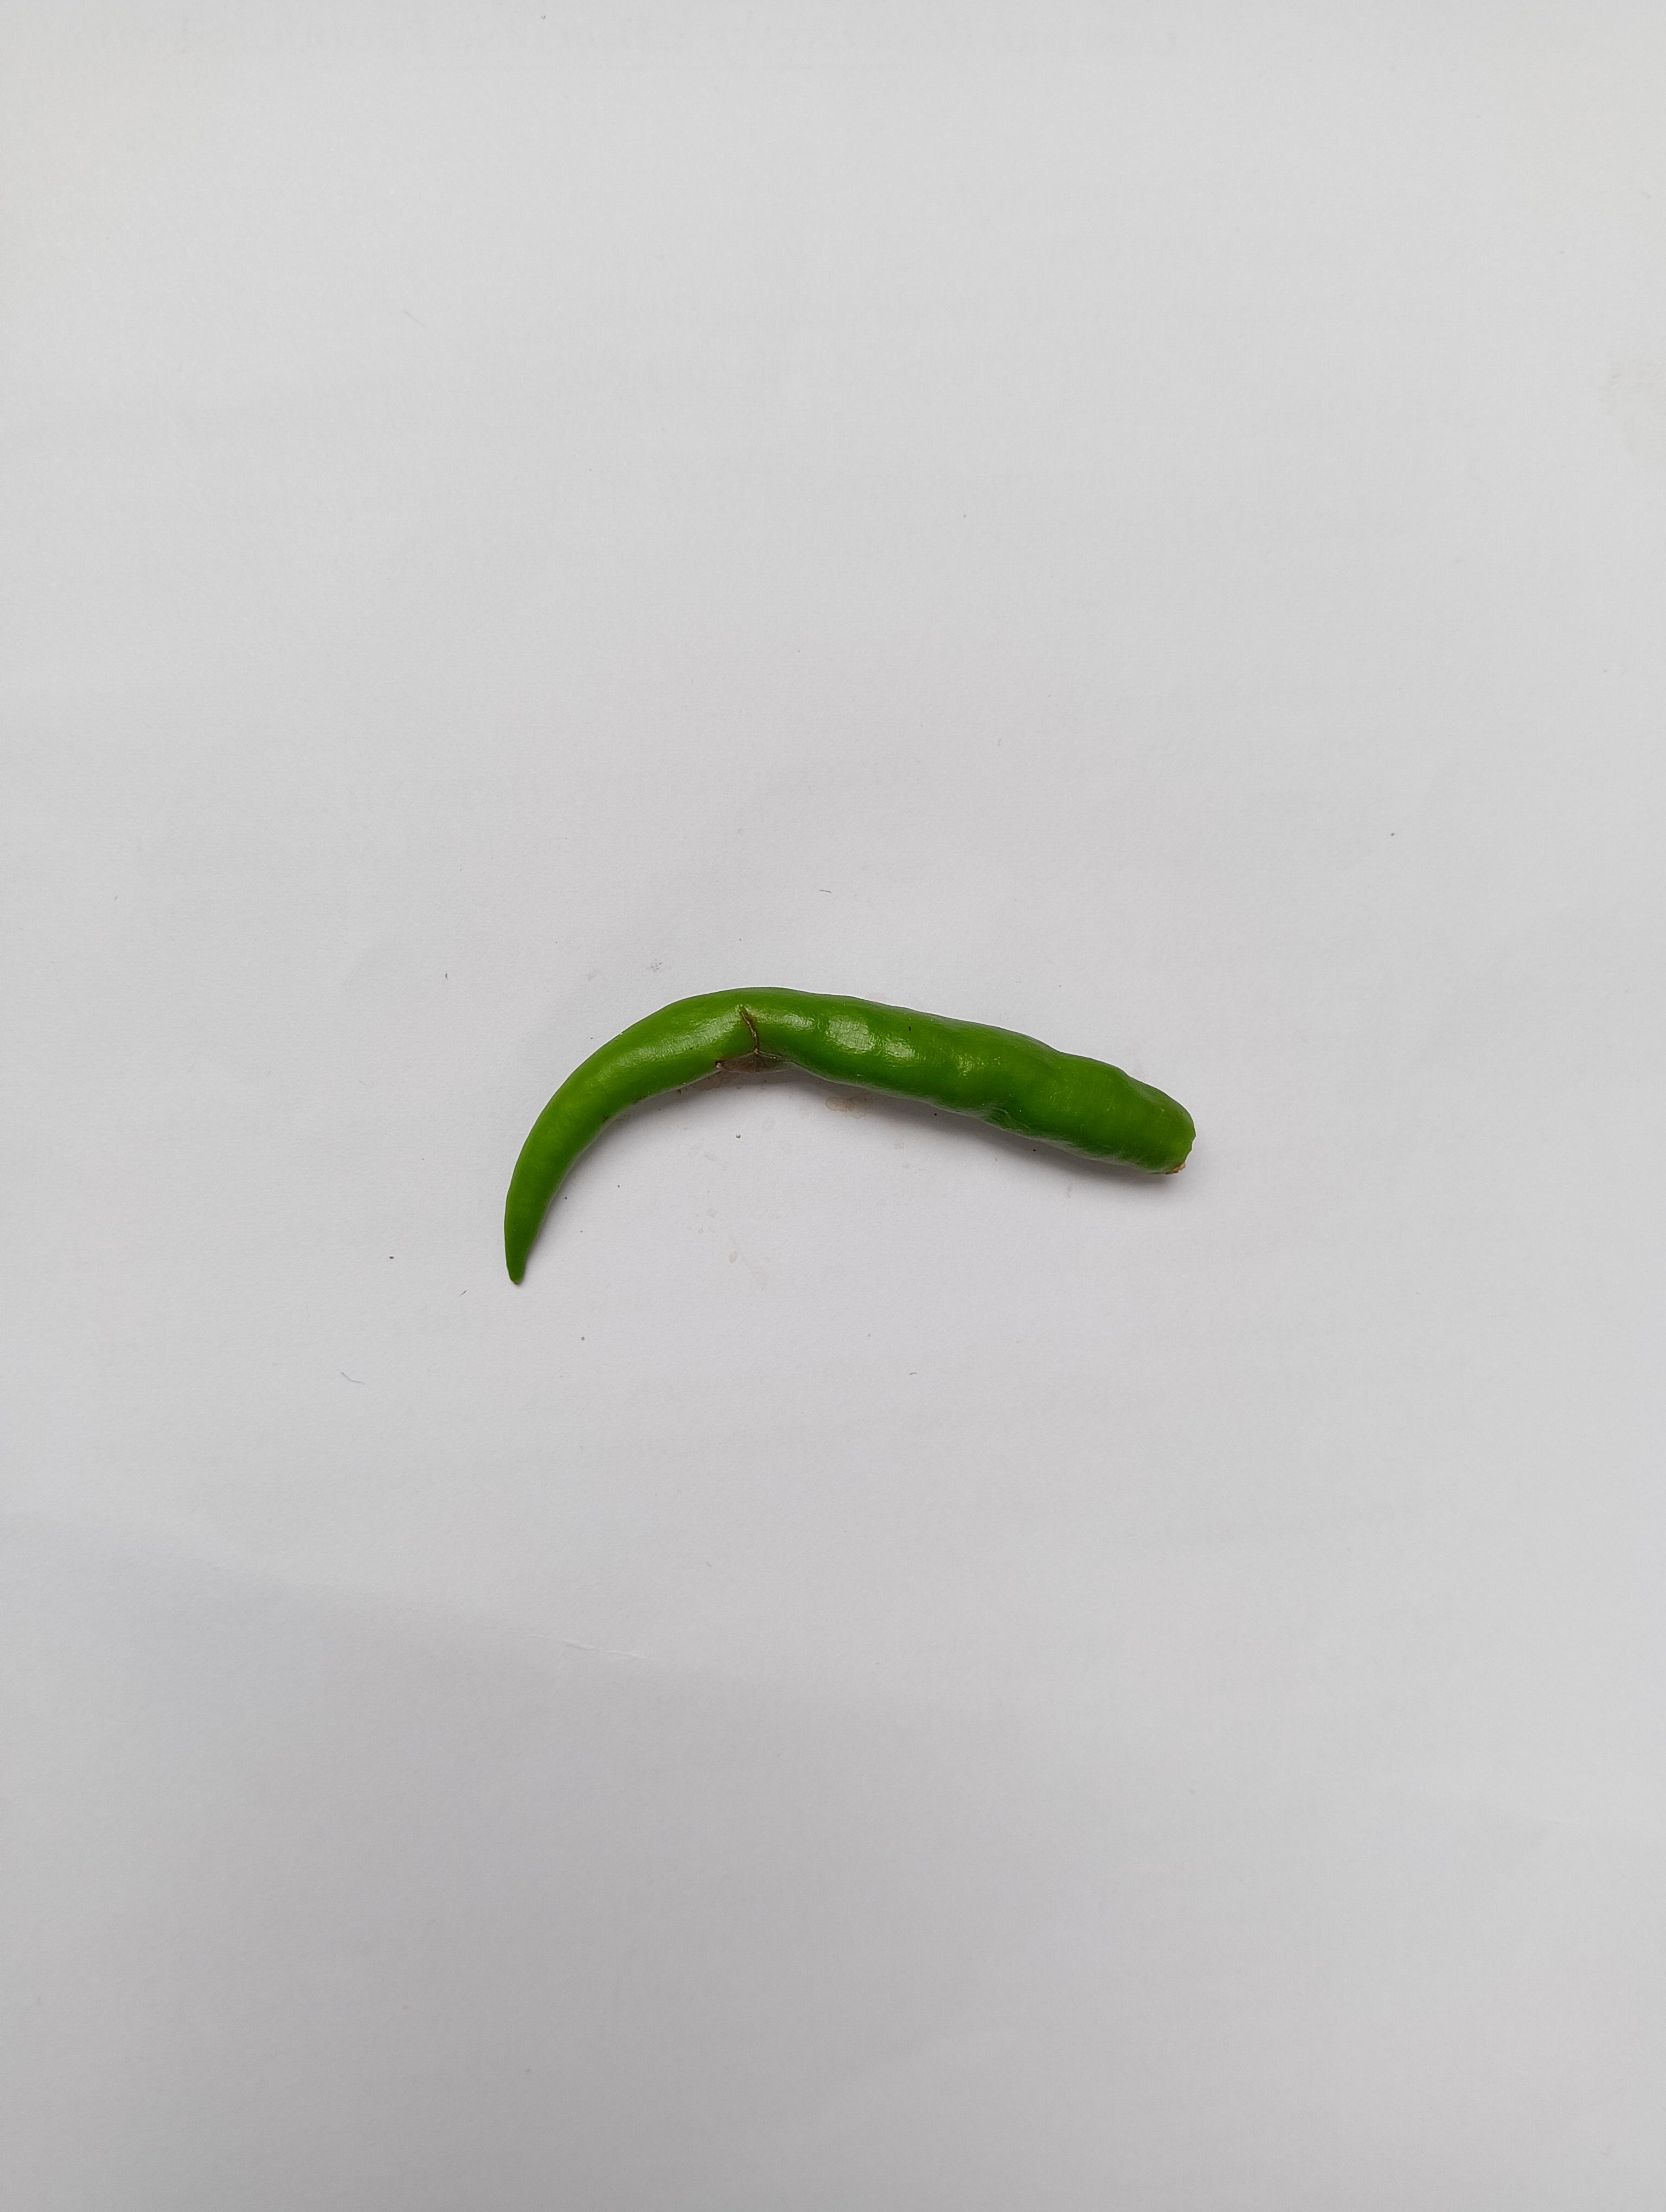
Label: Green Chili